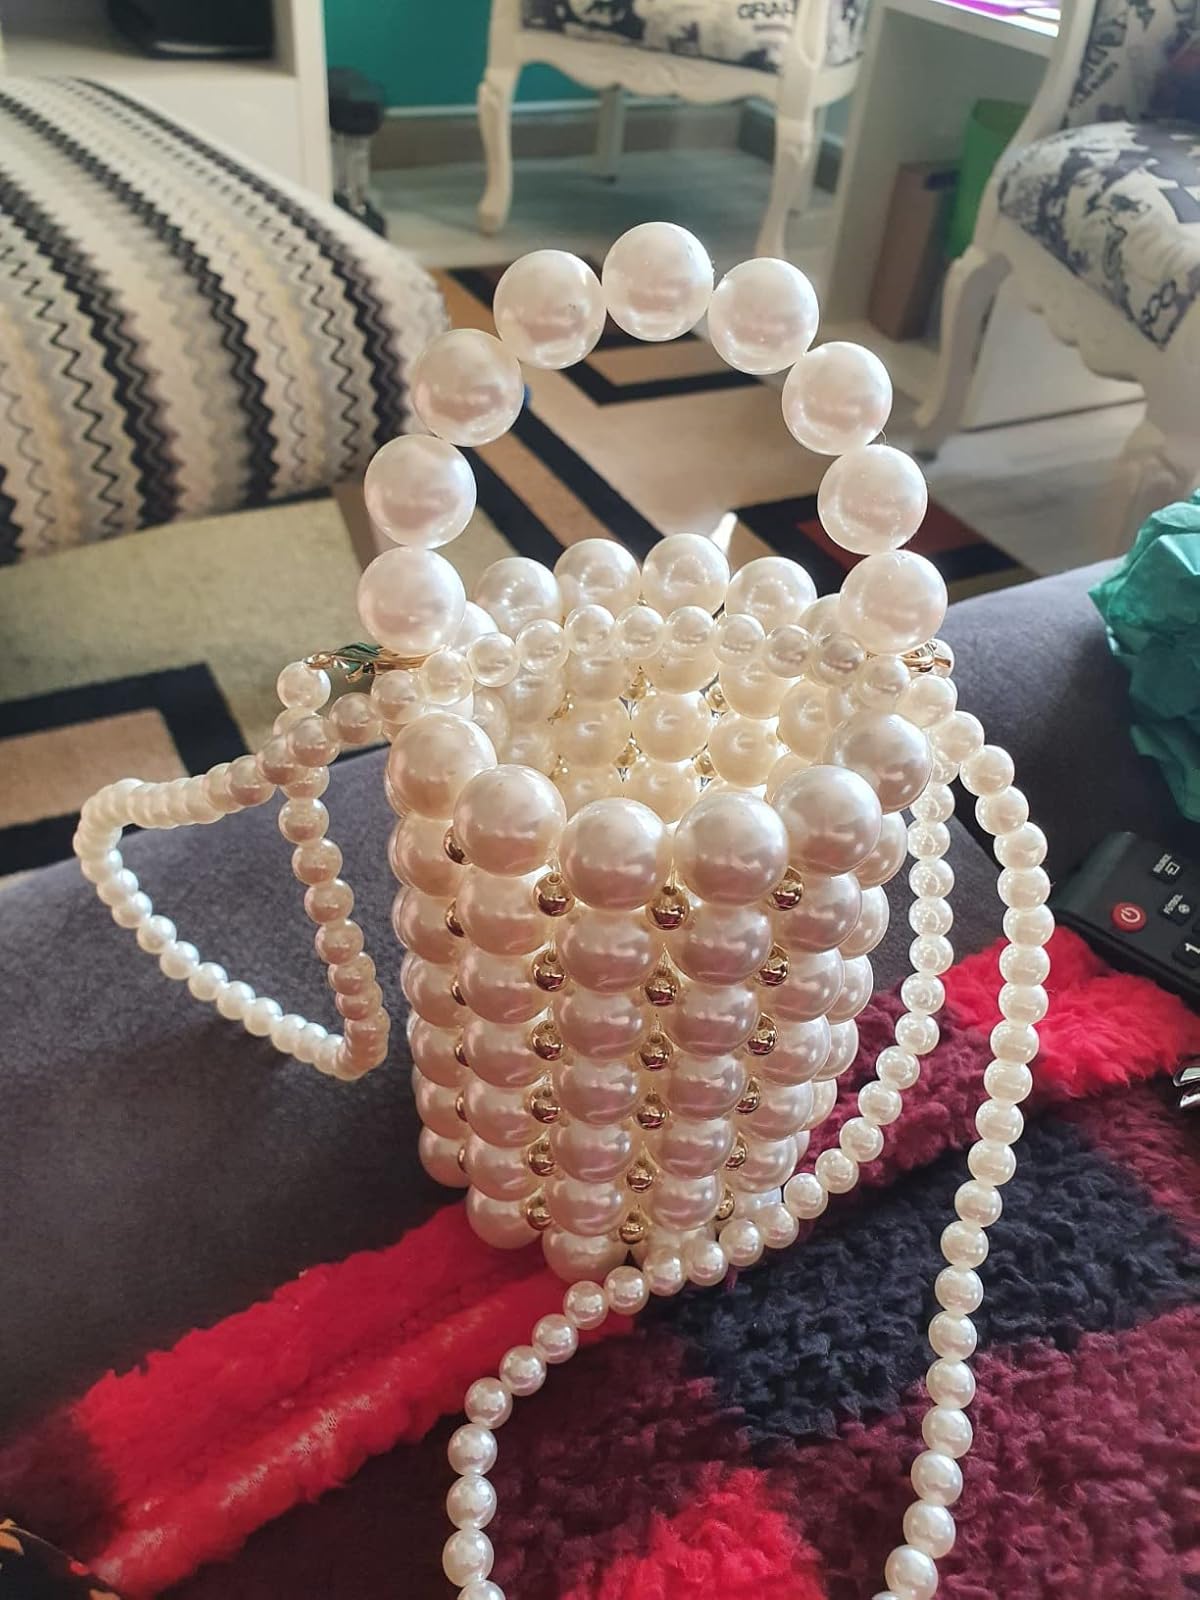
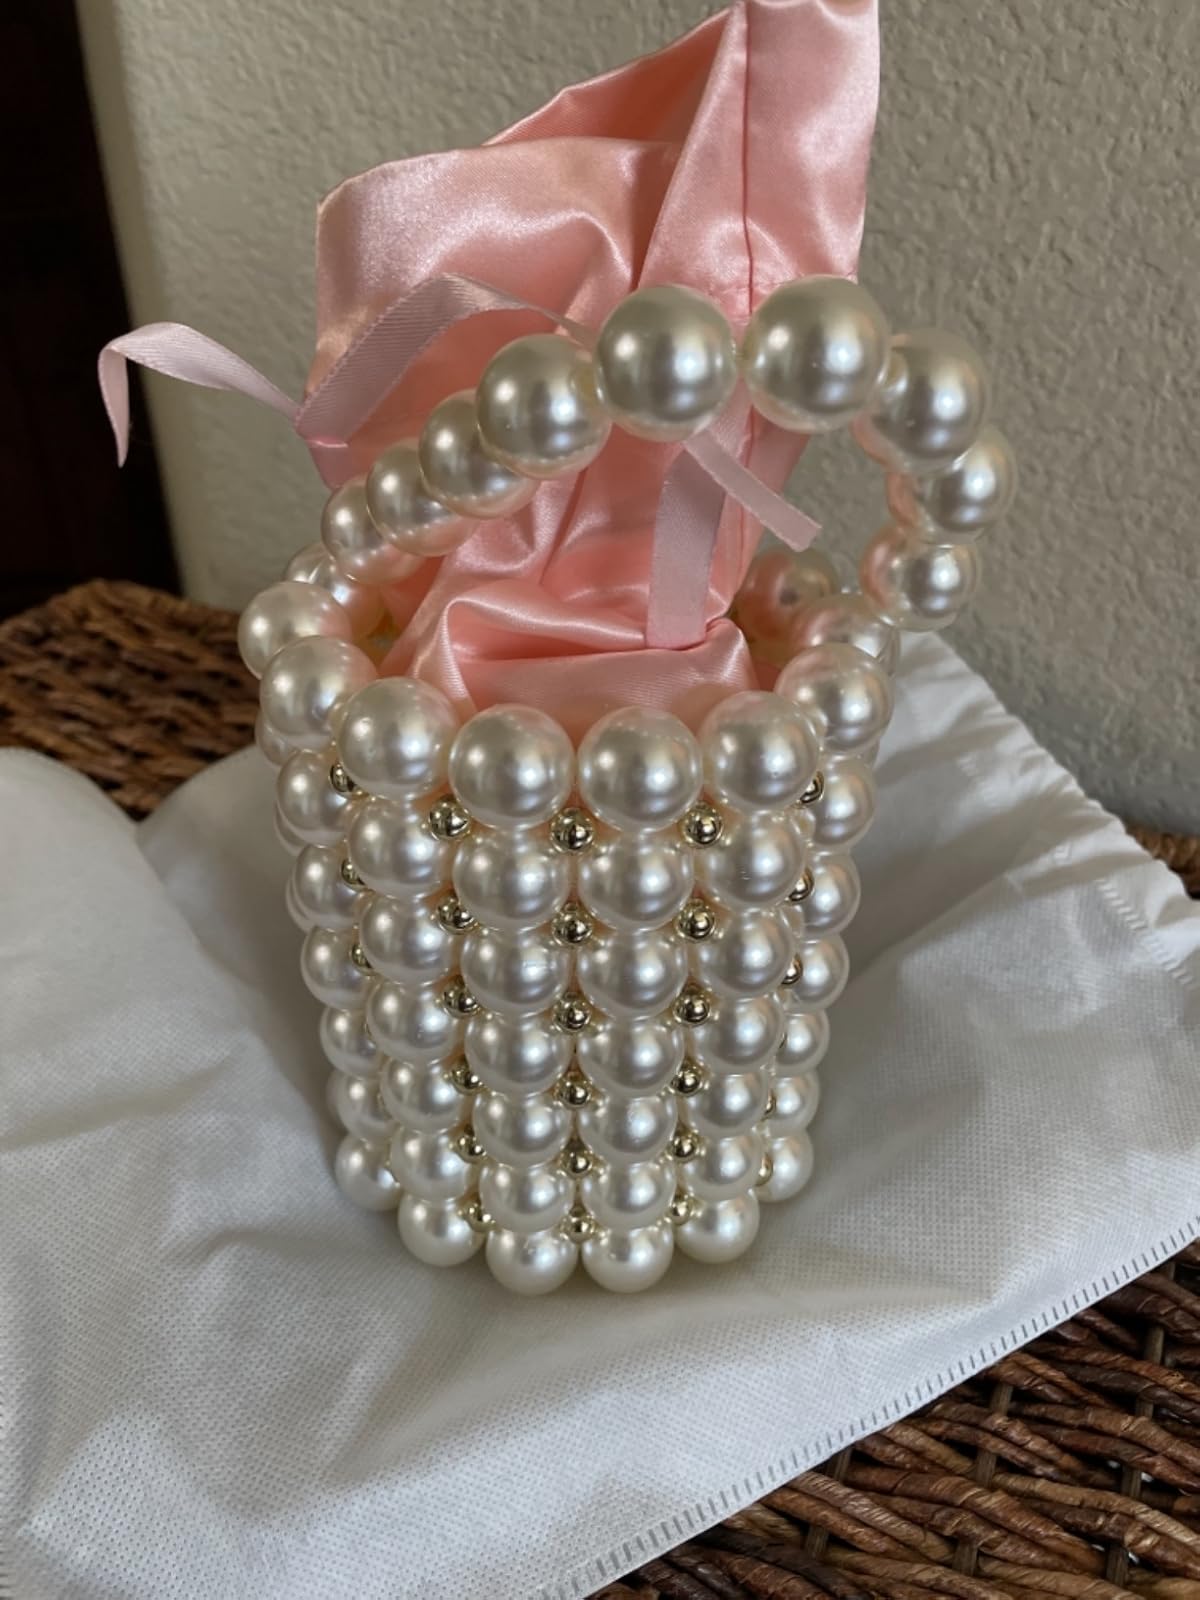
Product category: accessories_handbag
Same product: yes